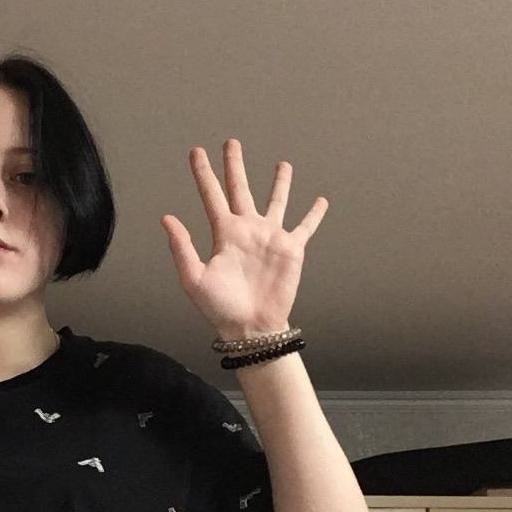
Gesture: palm